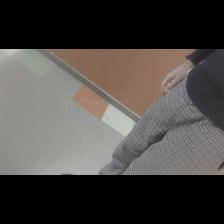
Label: Human